Amistad National Recreation Area

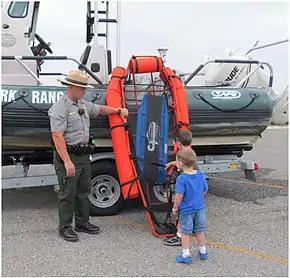
A law enforcement park ranger on National Junior Ranger Day at Amistad National Recreation Area's Diablo East Marina instructing young visitors about boating safety

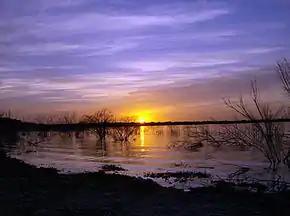
Amistad Reservoir at sunset

Amistad National Recreation Area is a national recreation area managed by National Park Service (NPS) that includes the area around the Amistad Reservoir at the confluence of the Rio Grande, the Devils River, and the Pecos River near Del Rio in Val Verde County, Texas. The reservoir was created by the Amistad Dam ("Presa de la Amistad" in Spanish), completed in 1969, located on the Rio Grande at the United States-Mexico border across from the city of Ciudad Acuña in the Mexican state of Coahuila. Amistad, Spanish for "friendship," refers broadly to the close relationship and shared history between Ciudad Acuña and Del Rio.